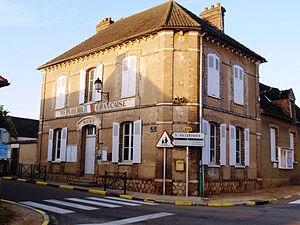
Saint-Sérotin (Yonne, France)
Saint-Sérotin est une commune française située dans le département de l'Yonne en région Bourgogne-Franche-Comté.